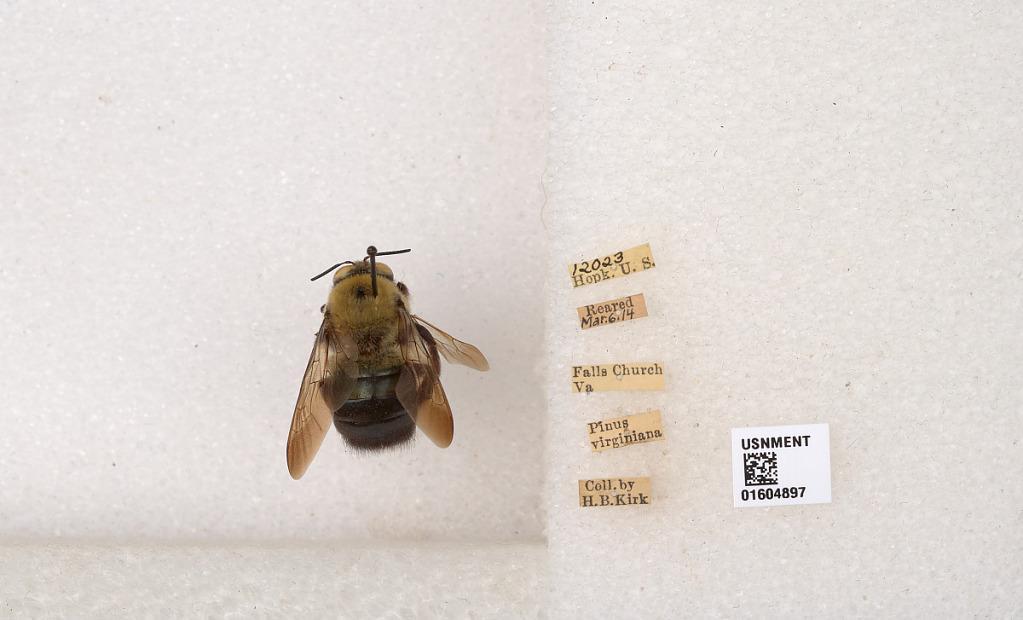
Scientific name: Xylocopa (Xylocopoides) virginica virginica (Linnaeus)
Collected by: H. Kirk
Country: United States
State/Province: Virginia
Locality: Falls Church